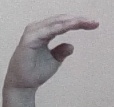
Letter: jeem